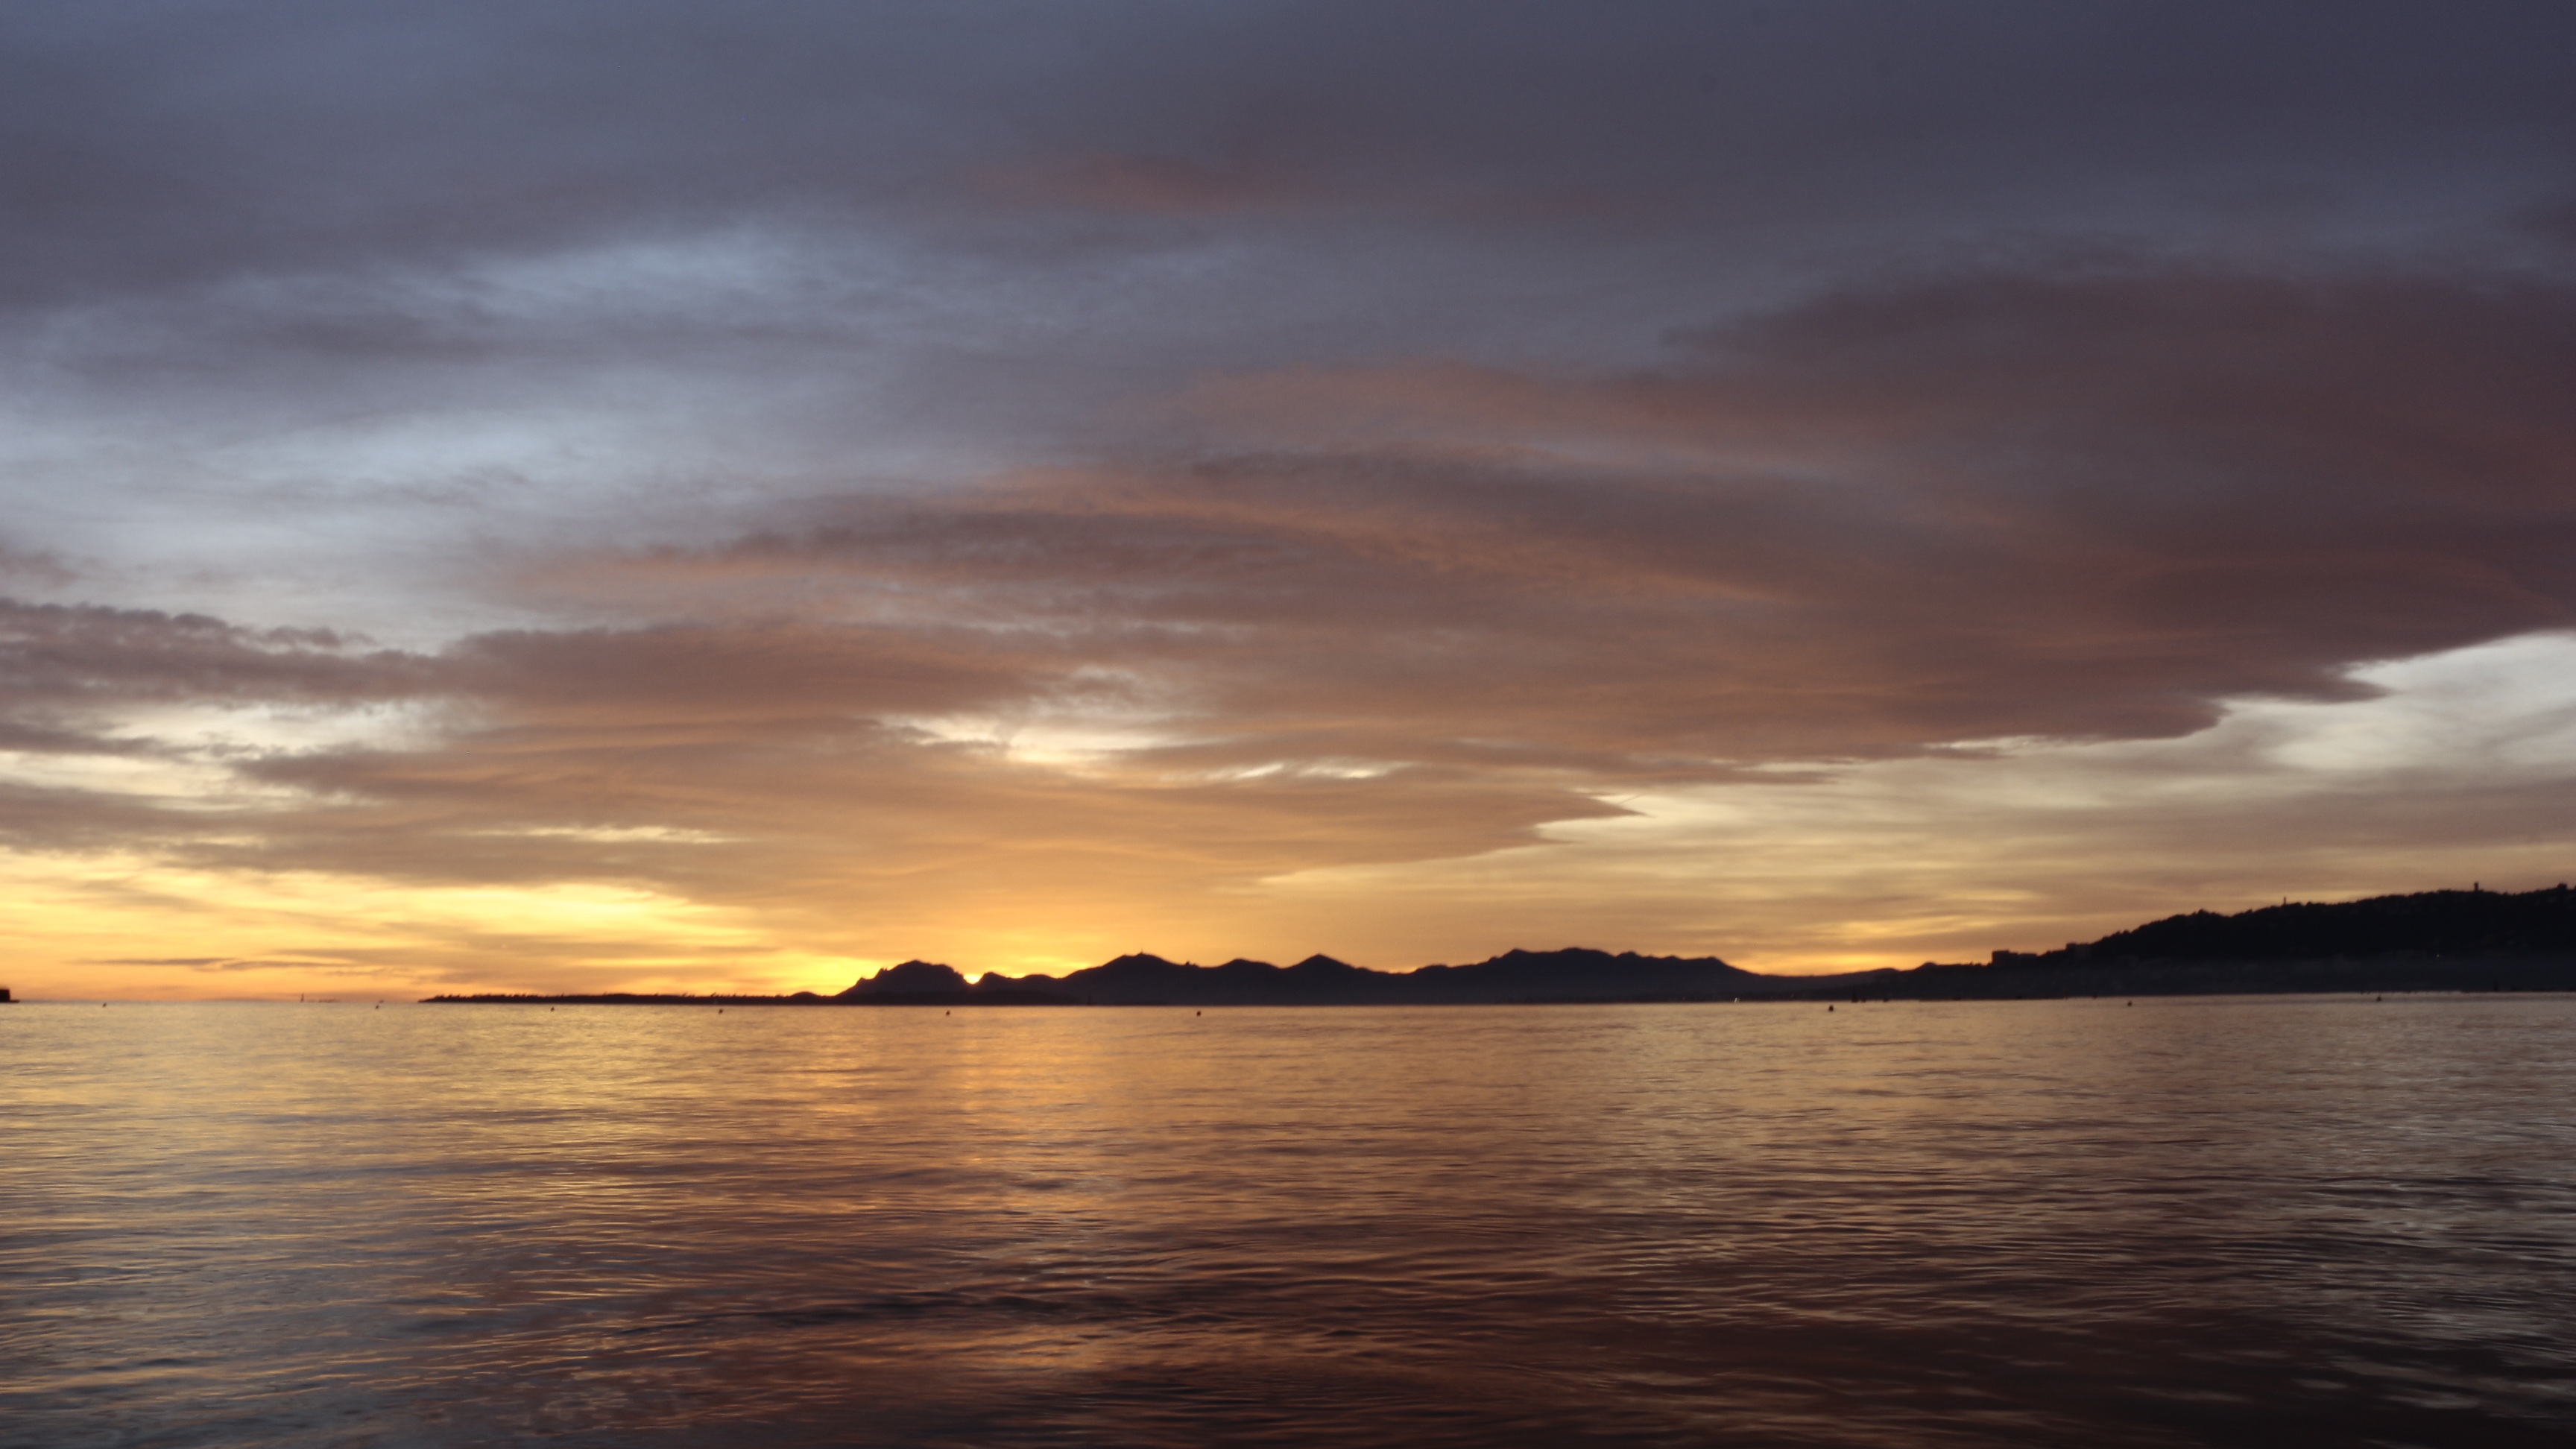
beach, sea, coast, ocean, horizon, cloud, sky, sun, sunrise, sunset, sunlight, morning, shore, lake, dawn, travel, dusk, evening, reflection, bay, loch, antibes, afterglow, cap d antibes, meteorological phenomenon